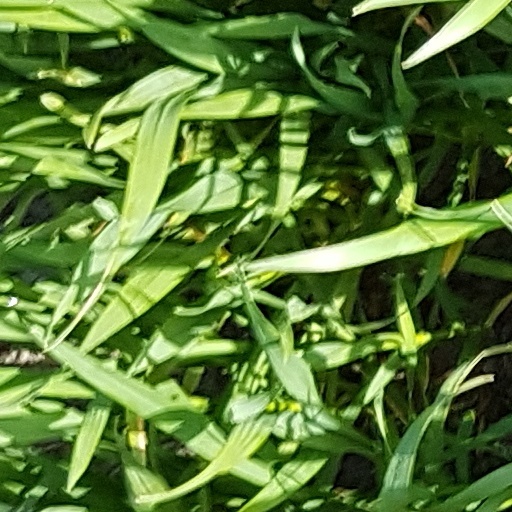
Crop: wheat